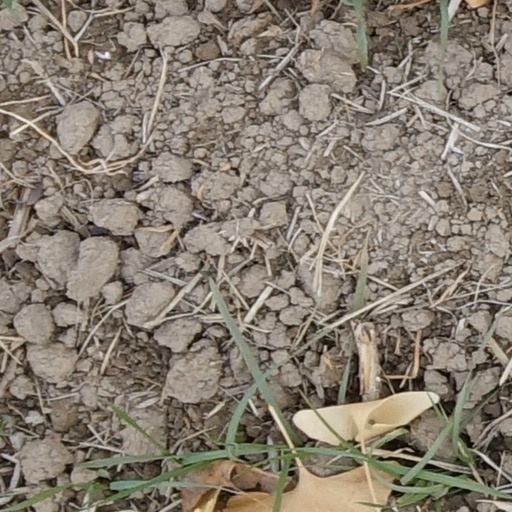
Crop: wheat